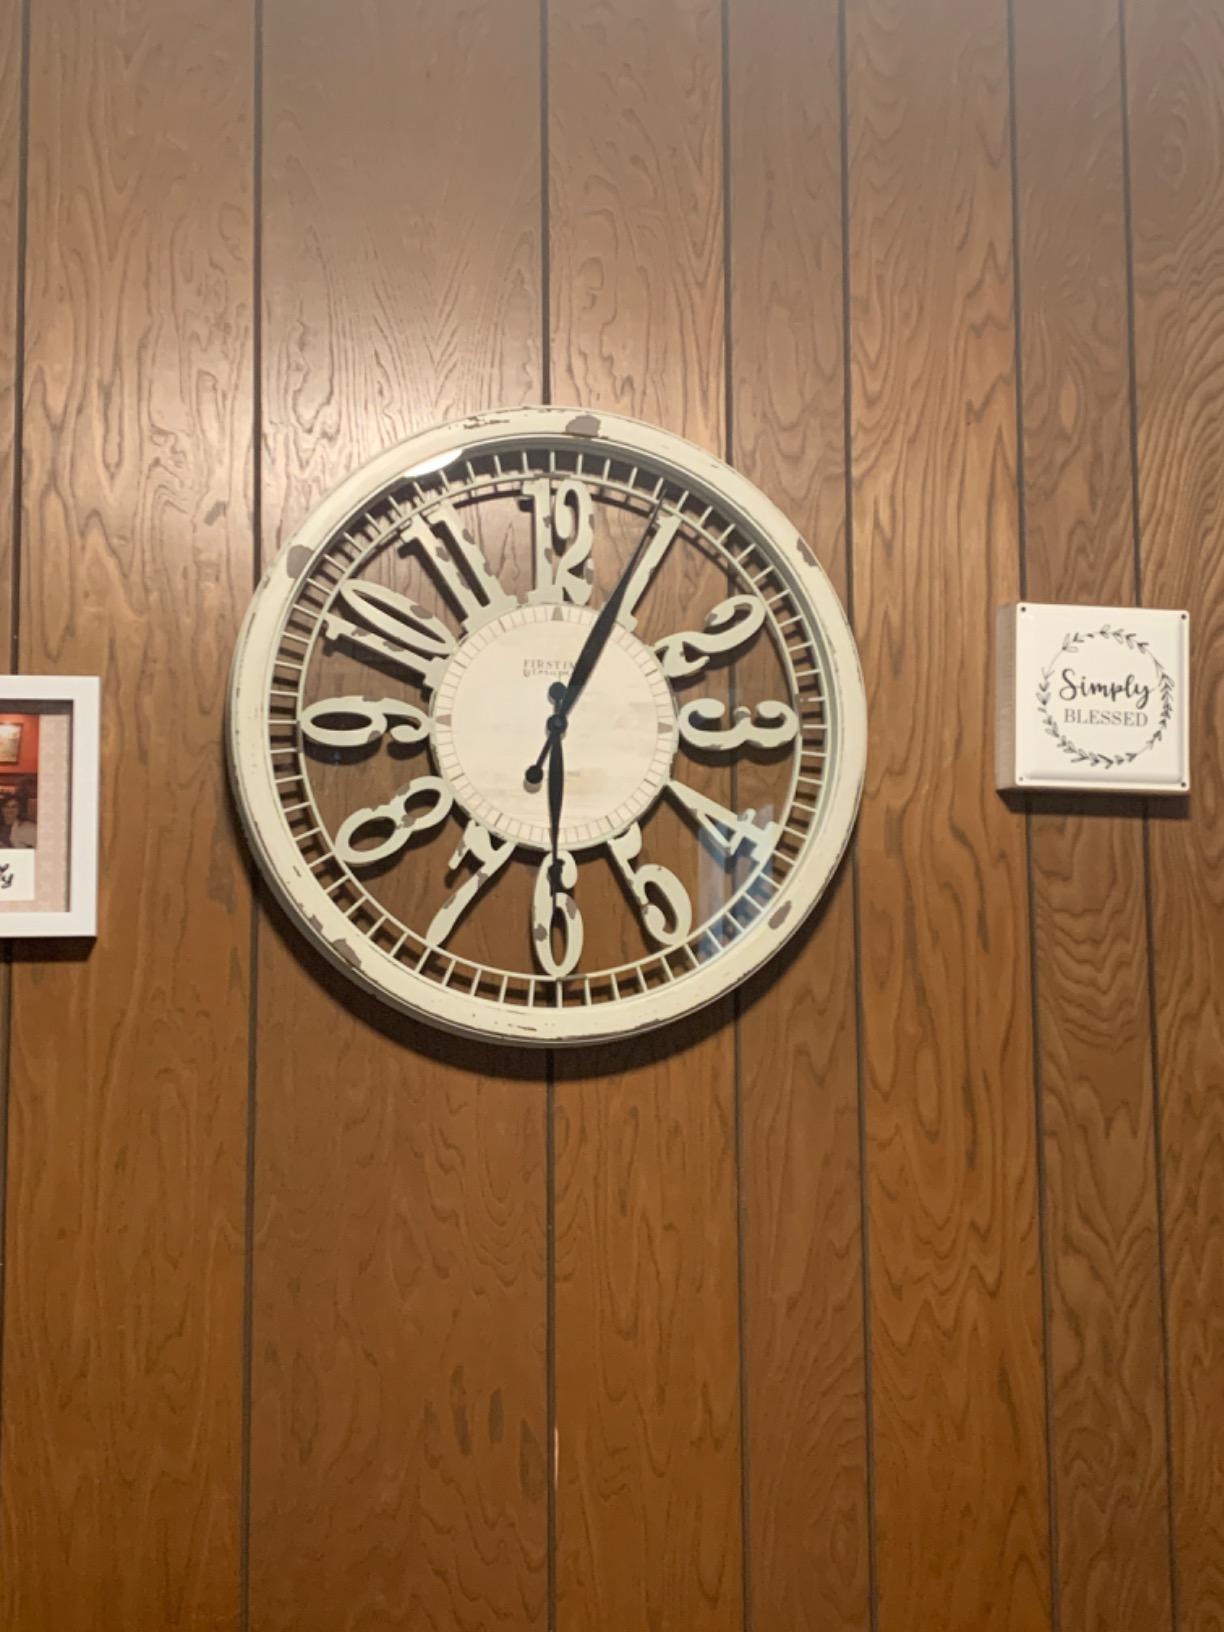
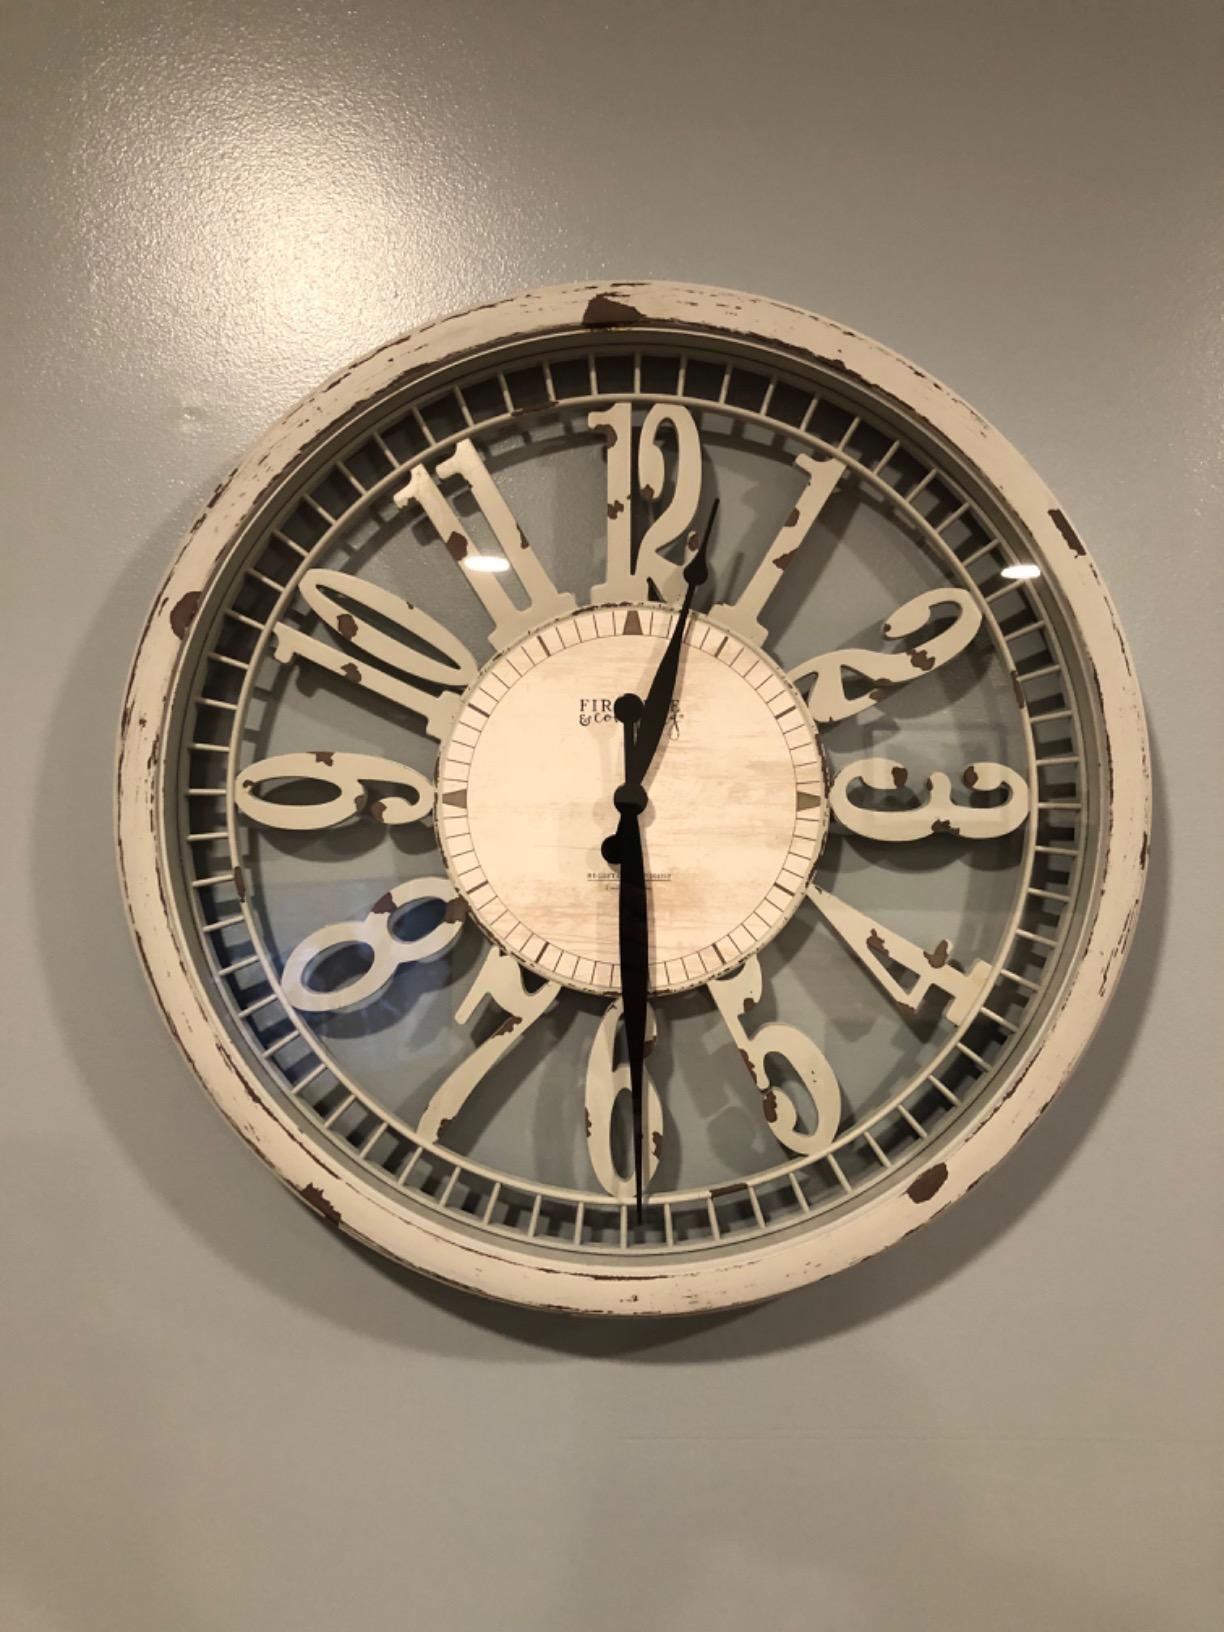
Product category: clock
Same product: yes